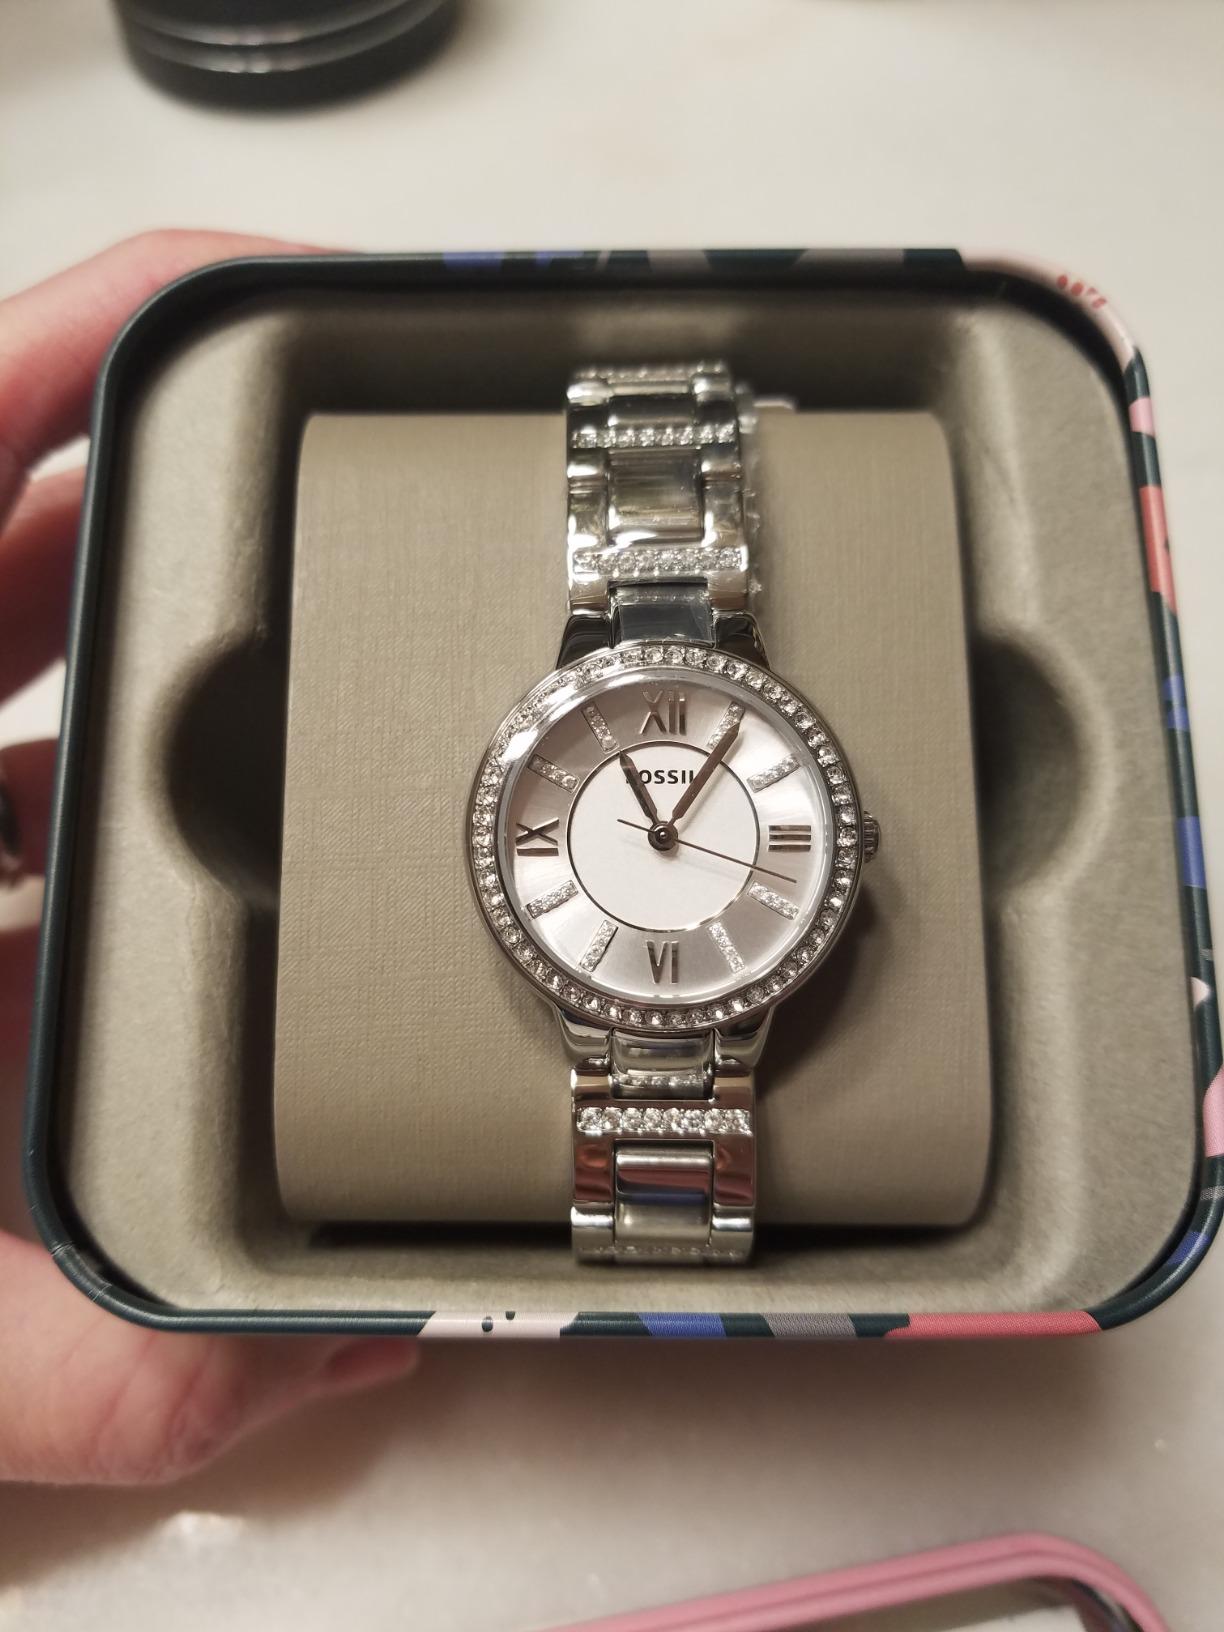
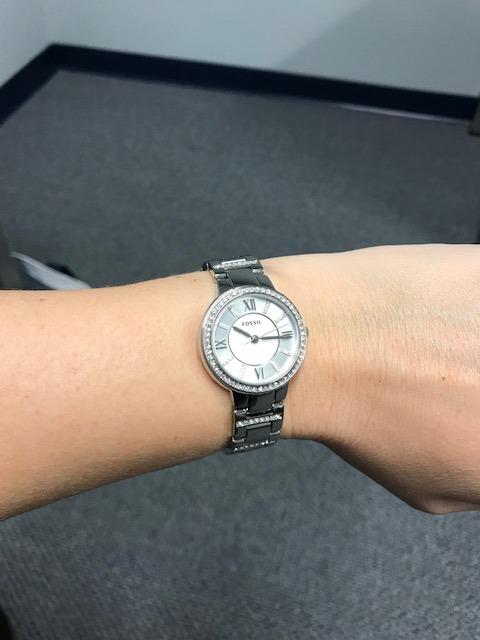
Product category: accessories_watch
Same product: yes